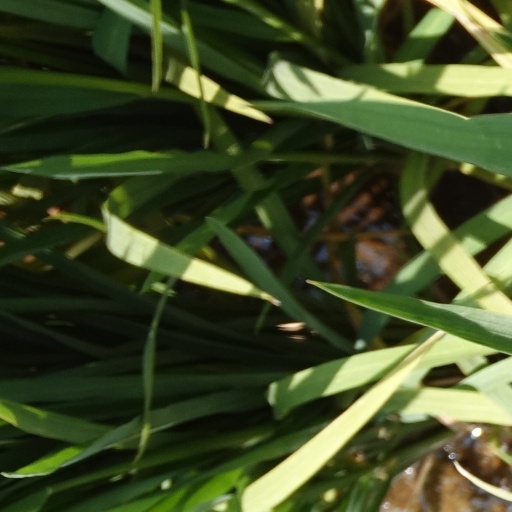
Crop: rice